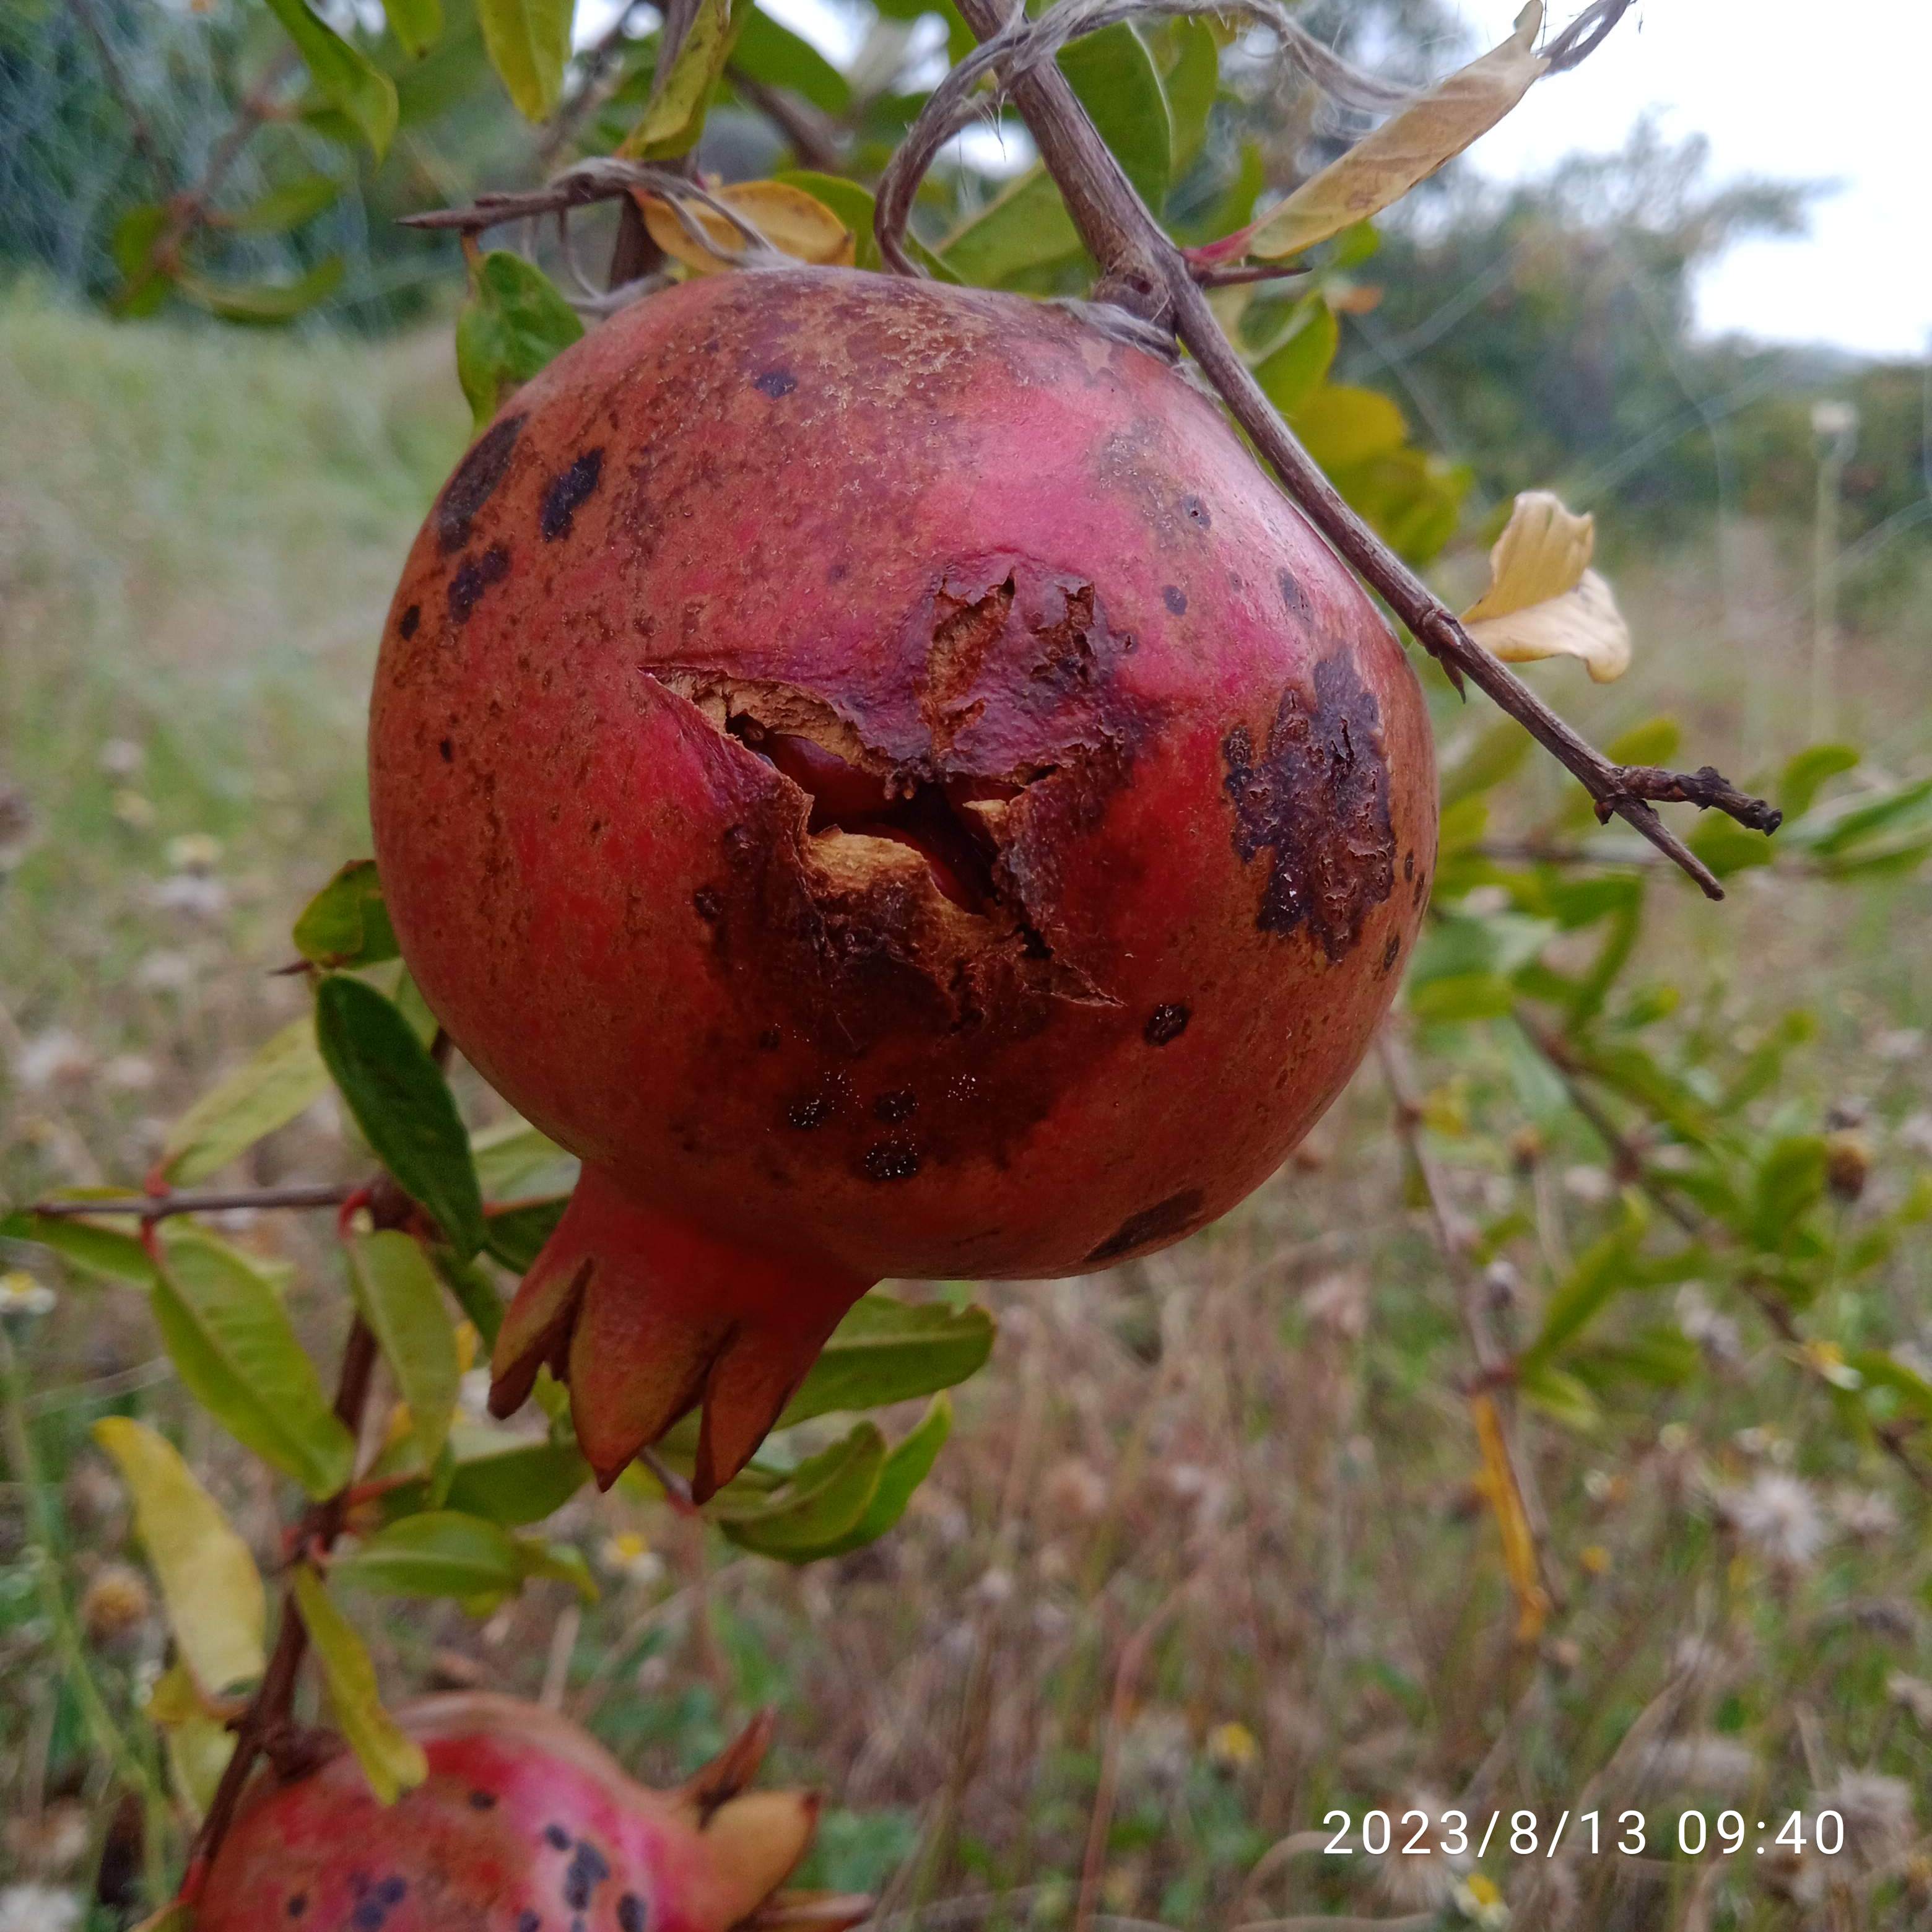
Label: Bacterial_Blight